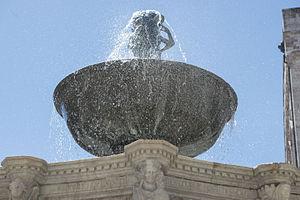
Rosso Padellaio, ou Rubeus, est un maître fondeur pérugin qui fut actif au XIIIᵉ siècle.
La Fontana Maggiore ou Fontana di Piazza, située sur la Piazza IV Novembre à Pérouse en Ombrie, est un des monuments importants du centre historique, précisément sur la Piazza IV Novembre, entre le palazzo dei Priori et la cathédrale San Lorenzo.